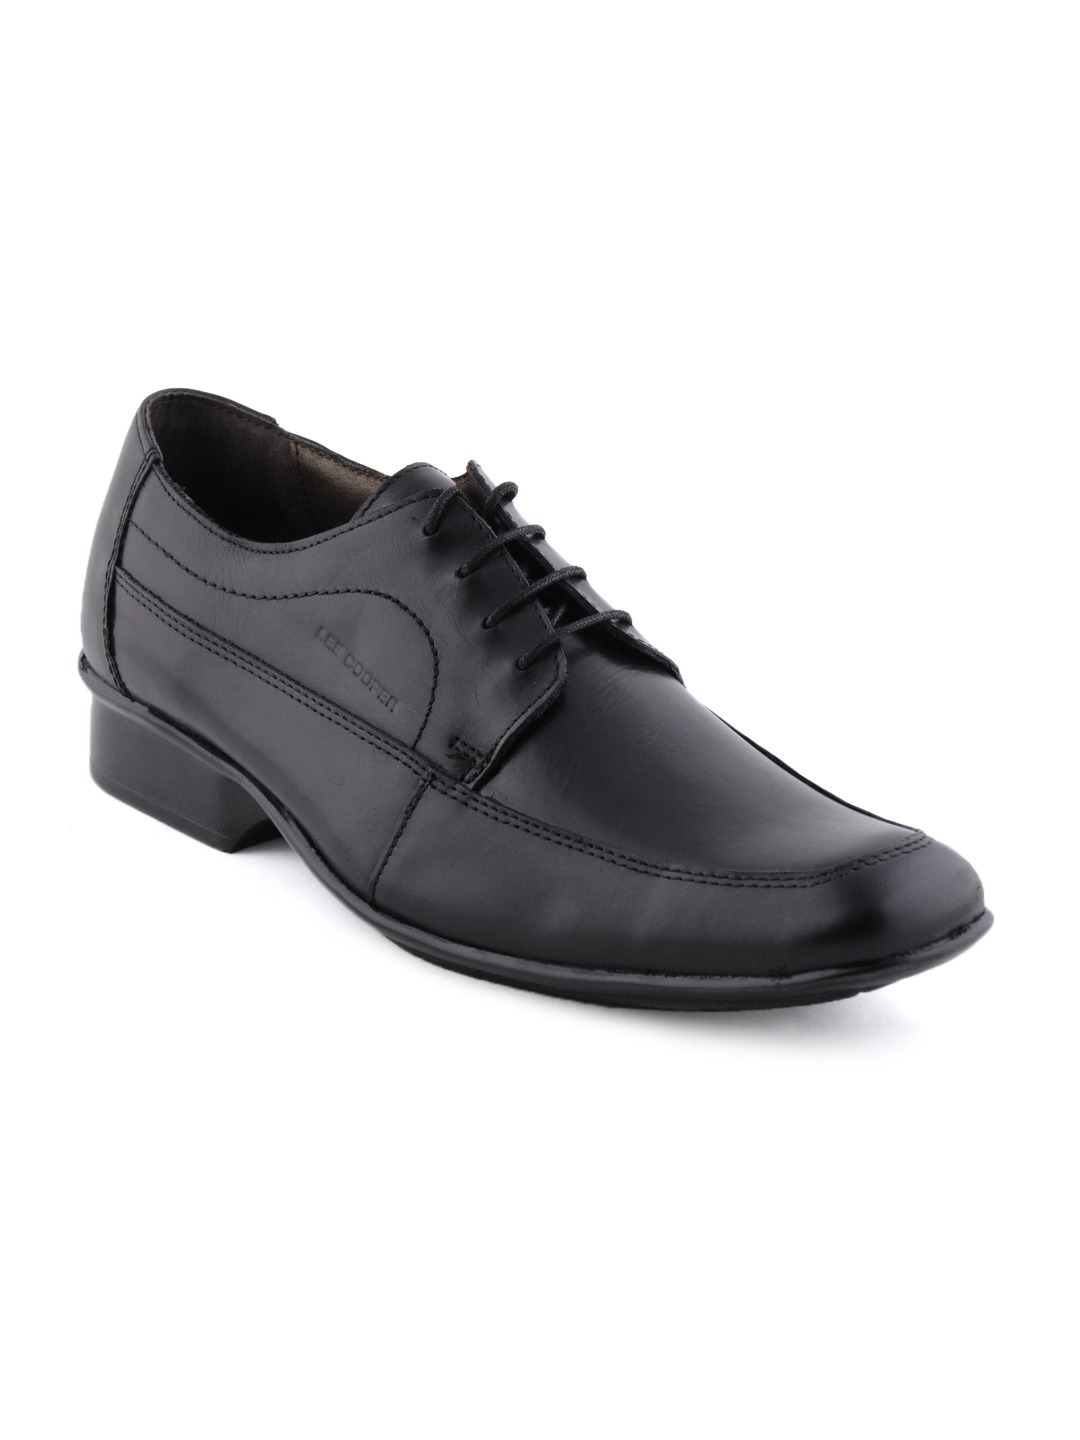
Lee Cooper Men Black Formal Shoes
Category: Footwear / Shoes / Formal Shoes
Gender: Men
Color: Black
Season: Fall 2011
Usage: Formal